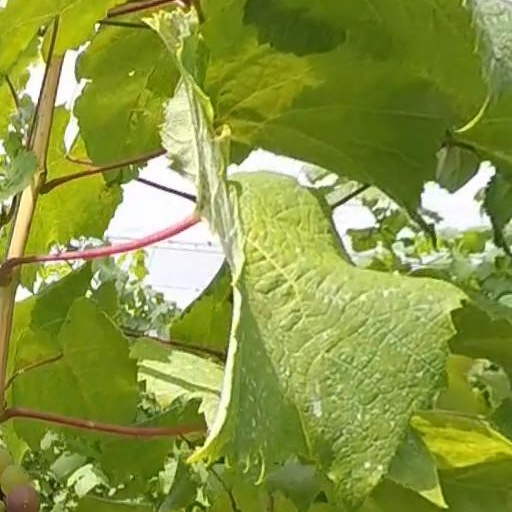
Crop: grape